Journey to the Shore

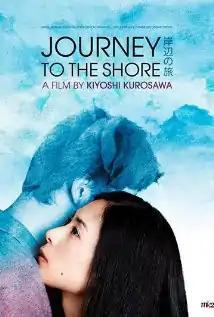
Film poster

is a 2015 Japanese romantic drama film directed by Kiyoshi Kurosawa, starring Tadanobu Asano and Eri Fukatsu. It is adapted from Kazumi Yumoto's novel "Kishibe no Tabi". It screened in the Un Certain Regard section at the 2015 Cannes Film Festival, where Kurosawa won the prize for Best Director. It was released in Japan on 1 October 2015.